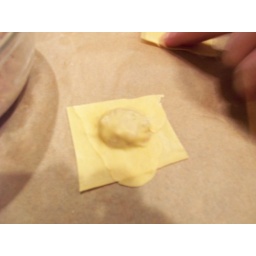
duck confit ravioli in sage brown butter sauce